Stepan Polyansky

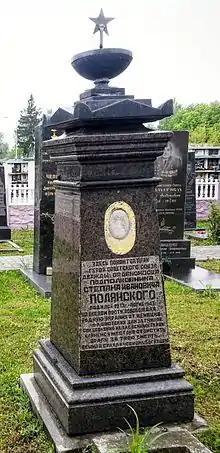
Gravestone of Polyansky on the Alley of Heroes of the city cemetery No. 2 in Kharkov

Polyansky was born on April 5 (18), 1913 in the village of Maistrov, Novograd-Volynsky Uyezd, Volhynian Governorate of the Russian Empire (now Zvyagelsky district, Zhytomyr region, Ukraine) into a peasant family. Pole or Ukrainian by nationality.